Overhead camshaft engine

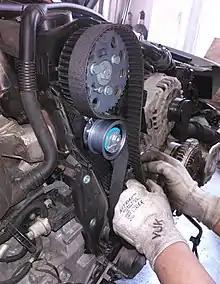
Rubber timing belt during installation

The rotation of a camshaft is driven by a crankshaft. Many 21st century engines use a toothed "timing belt" made from rubber and kevlar to drive the camshaft. Timing belts are inexpensive, produce minimal noise and have no need for lubrication. A disadvantage of timing belts is the need for regular replacement of the belt; recommended belt life typically varies between approximately . If the timing belt is not replaced in time and fails and the engine is an interference engine, major engine damage is possible.